Santiam Academy

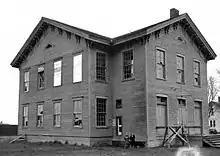
Academy building in 1936

Santiam Academy was an early primary and secondary school in Lebanon, Oregon, United States, run by the Methodist Episcopal Church.